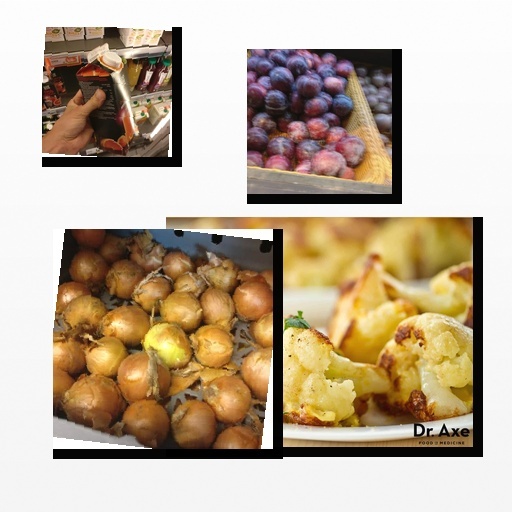
Food items: cauliflower, plum, red_grapefruit_juice, onion